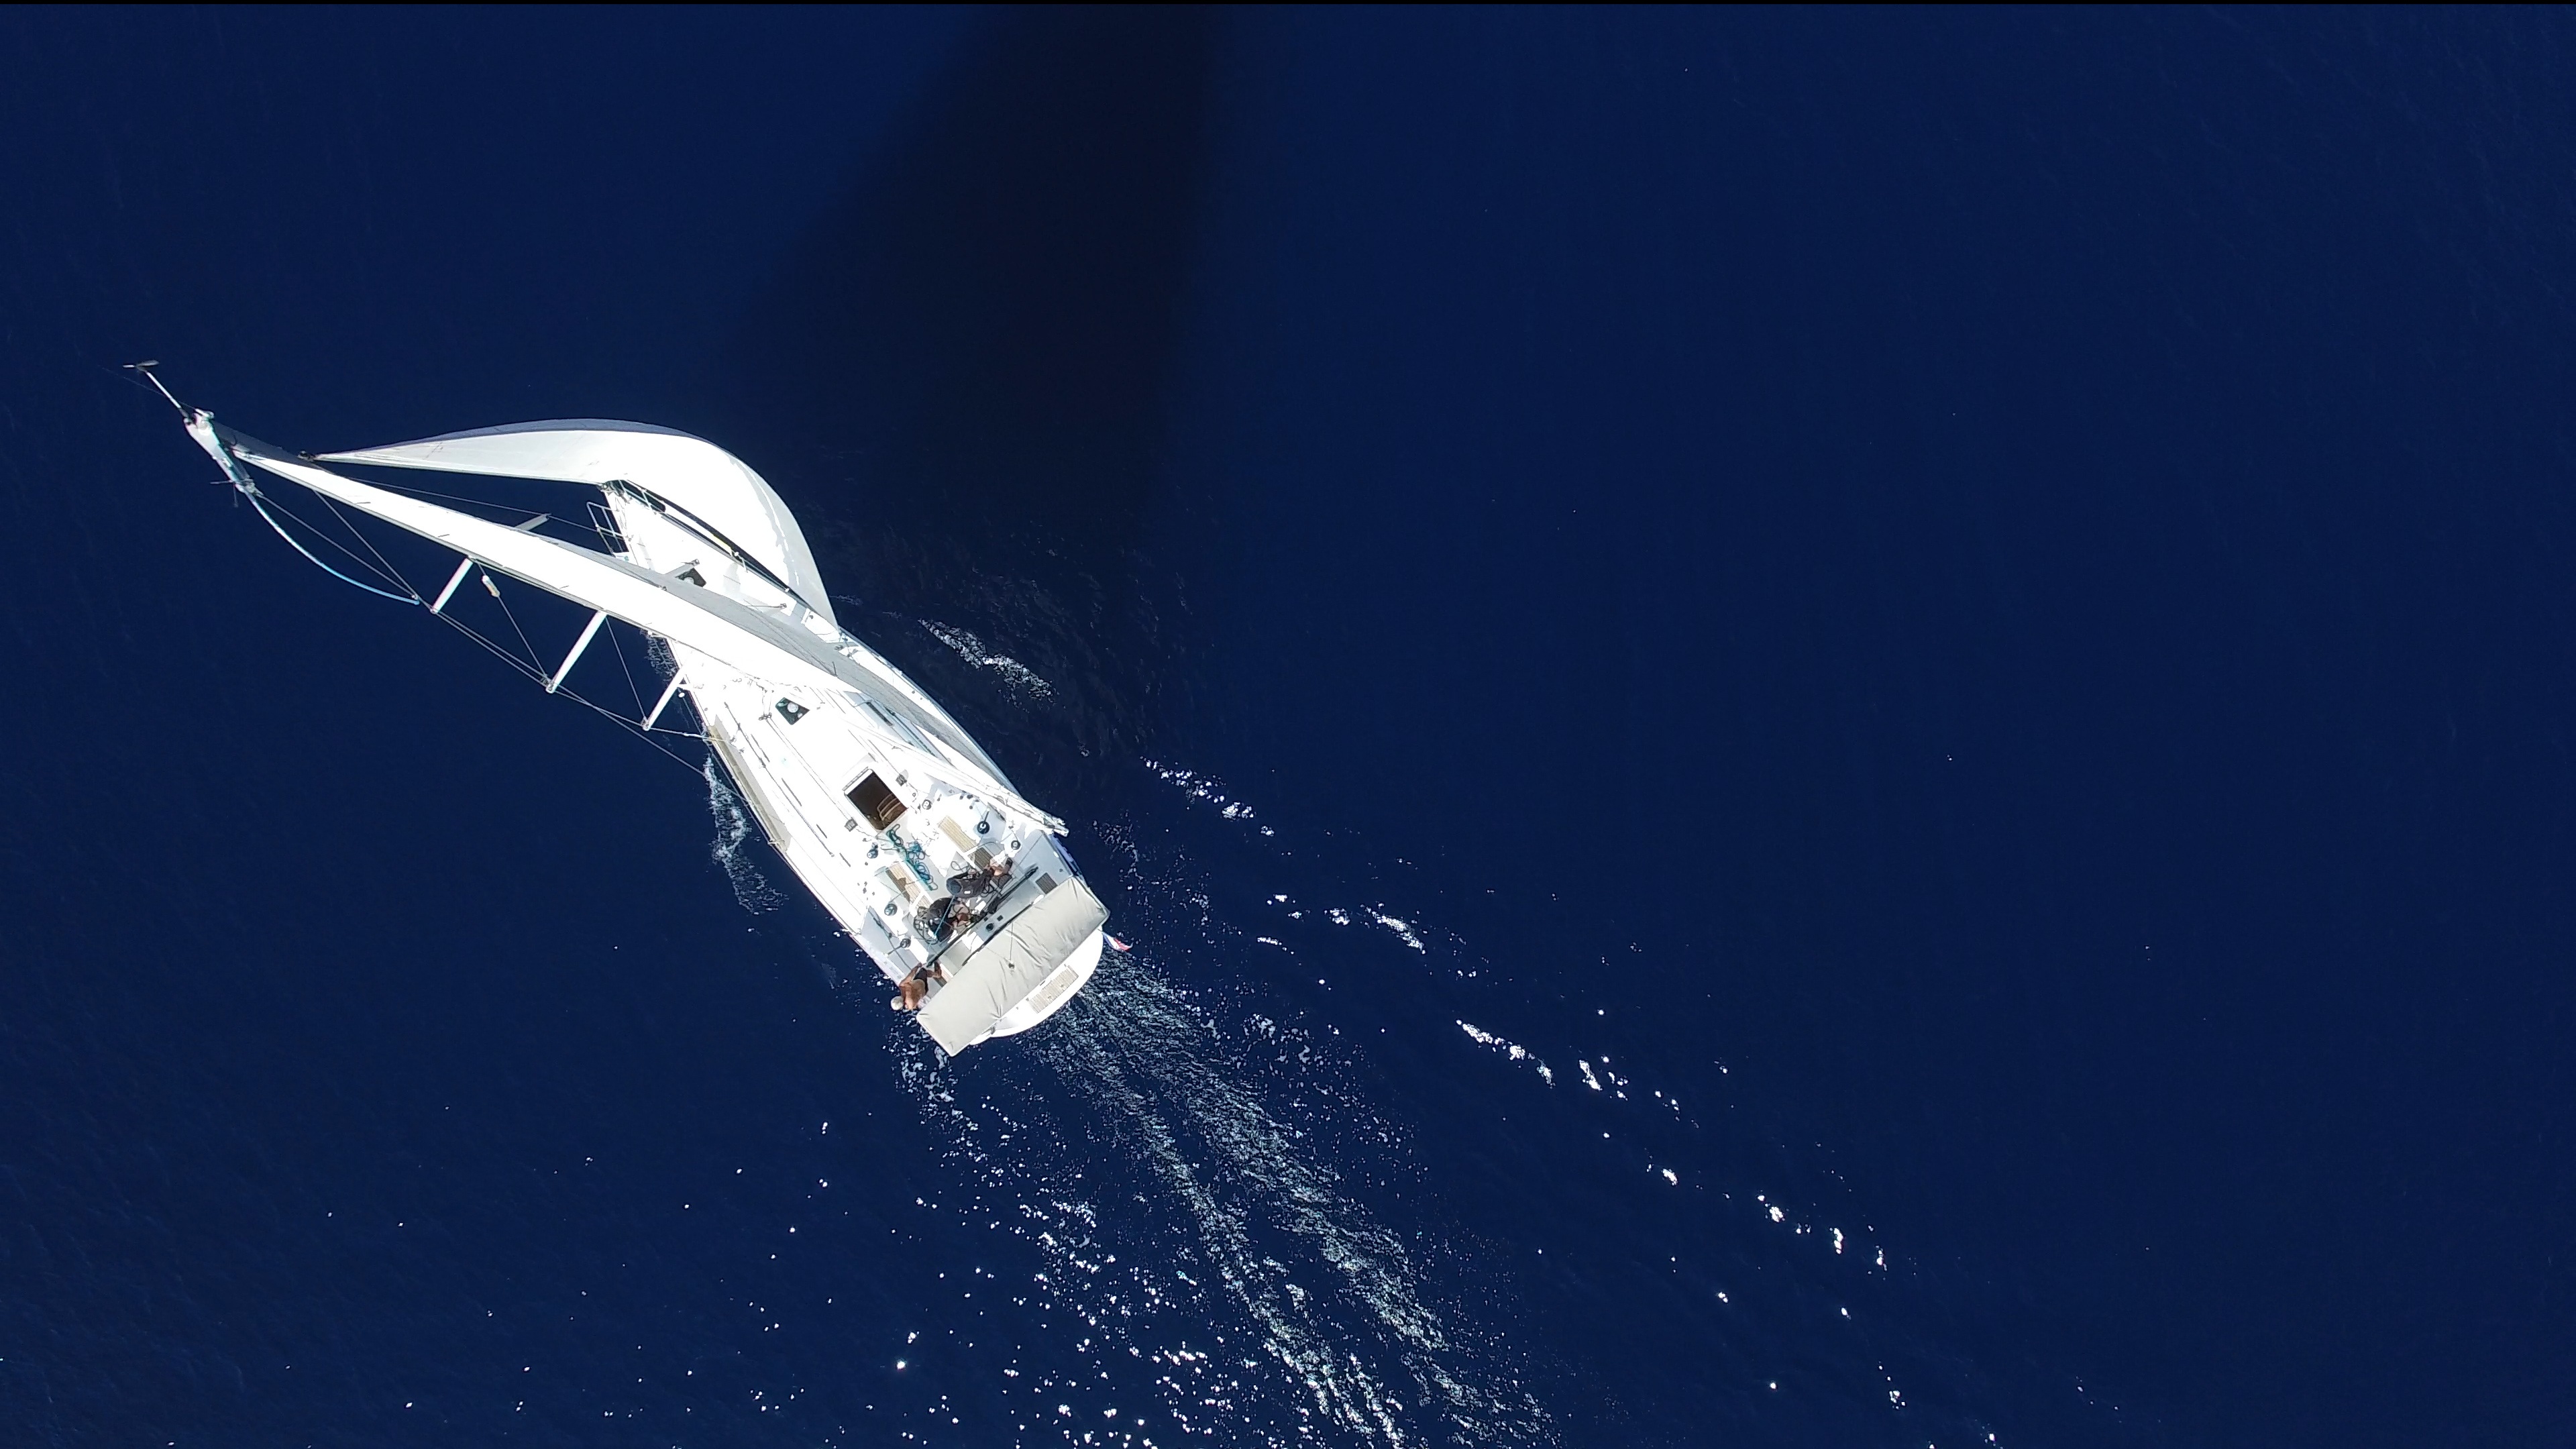
sea, water, wing, boat, cove, vehicle, yacht, space, holiday, blue, sailboat, outer space, cruise, holidays, ships, sail, sailboats, screenshot, the coast, spacecraft, bird's eye view, atmosphere of earth, computer wallpaper